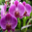
Label: orchid